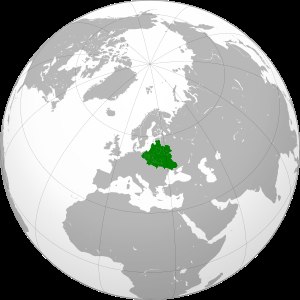
Den polsk-litauiske realunion
Placering af Den polsk-litauiske realunion
"Den polsk-litauiske realunion eller ""Republikken af to Nationer"" var et føderalt valgkongedømme dannet af Kongeriget Polen og Storfyrstendømmet Litauen i 1569, der regeredes af en fælles monark. Realunionen var den største og en af de folkerigeste stater i 15- og 1600-tallets Europa på omkring 1.000.000 km² og en multietnisk befolkning på 11 millioner på sit højdepunkt i det tidlige 1600-tal. Realunionen blev etableret ved vedtagelse af en traktat på et sammentræde den 1. juli 1569 i Lublin og blev opløst ved den tredje deling af Polen i 1795.